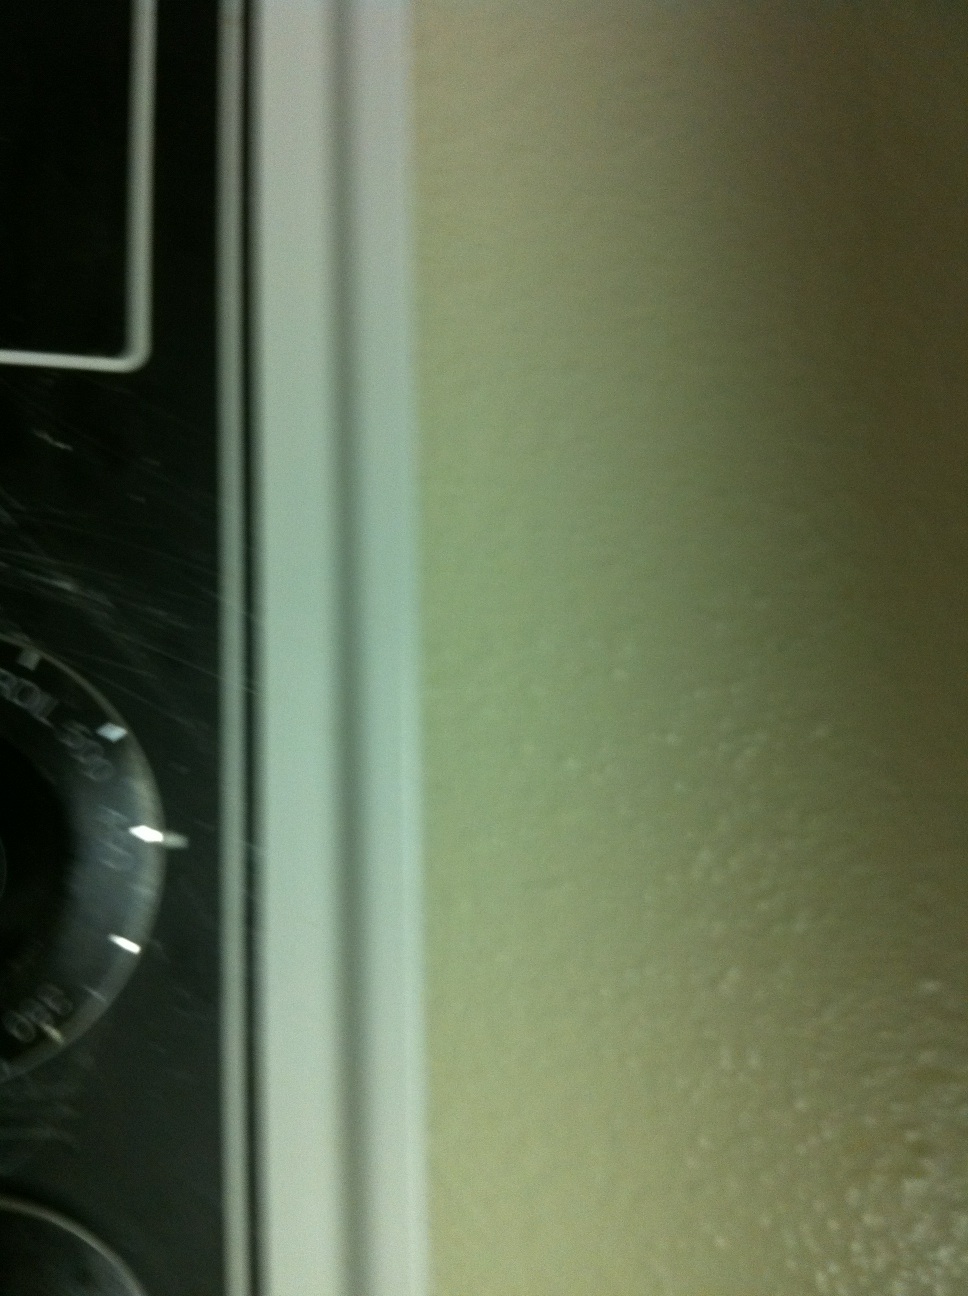Question: what is the over temperature, please?
Answer: unanswerable